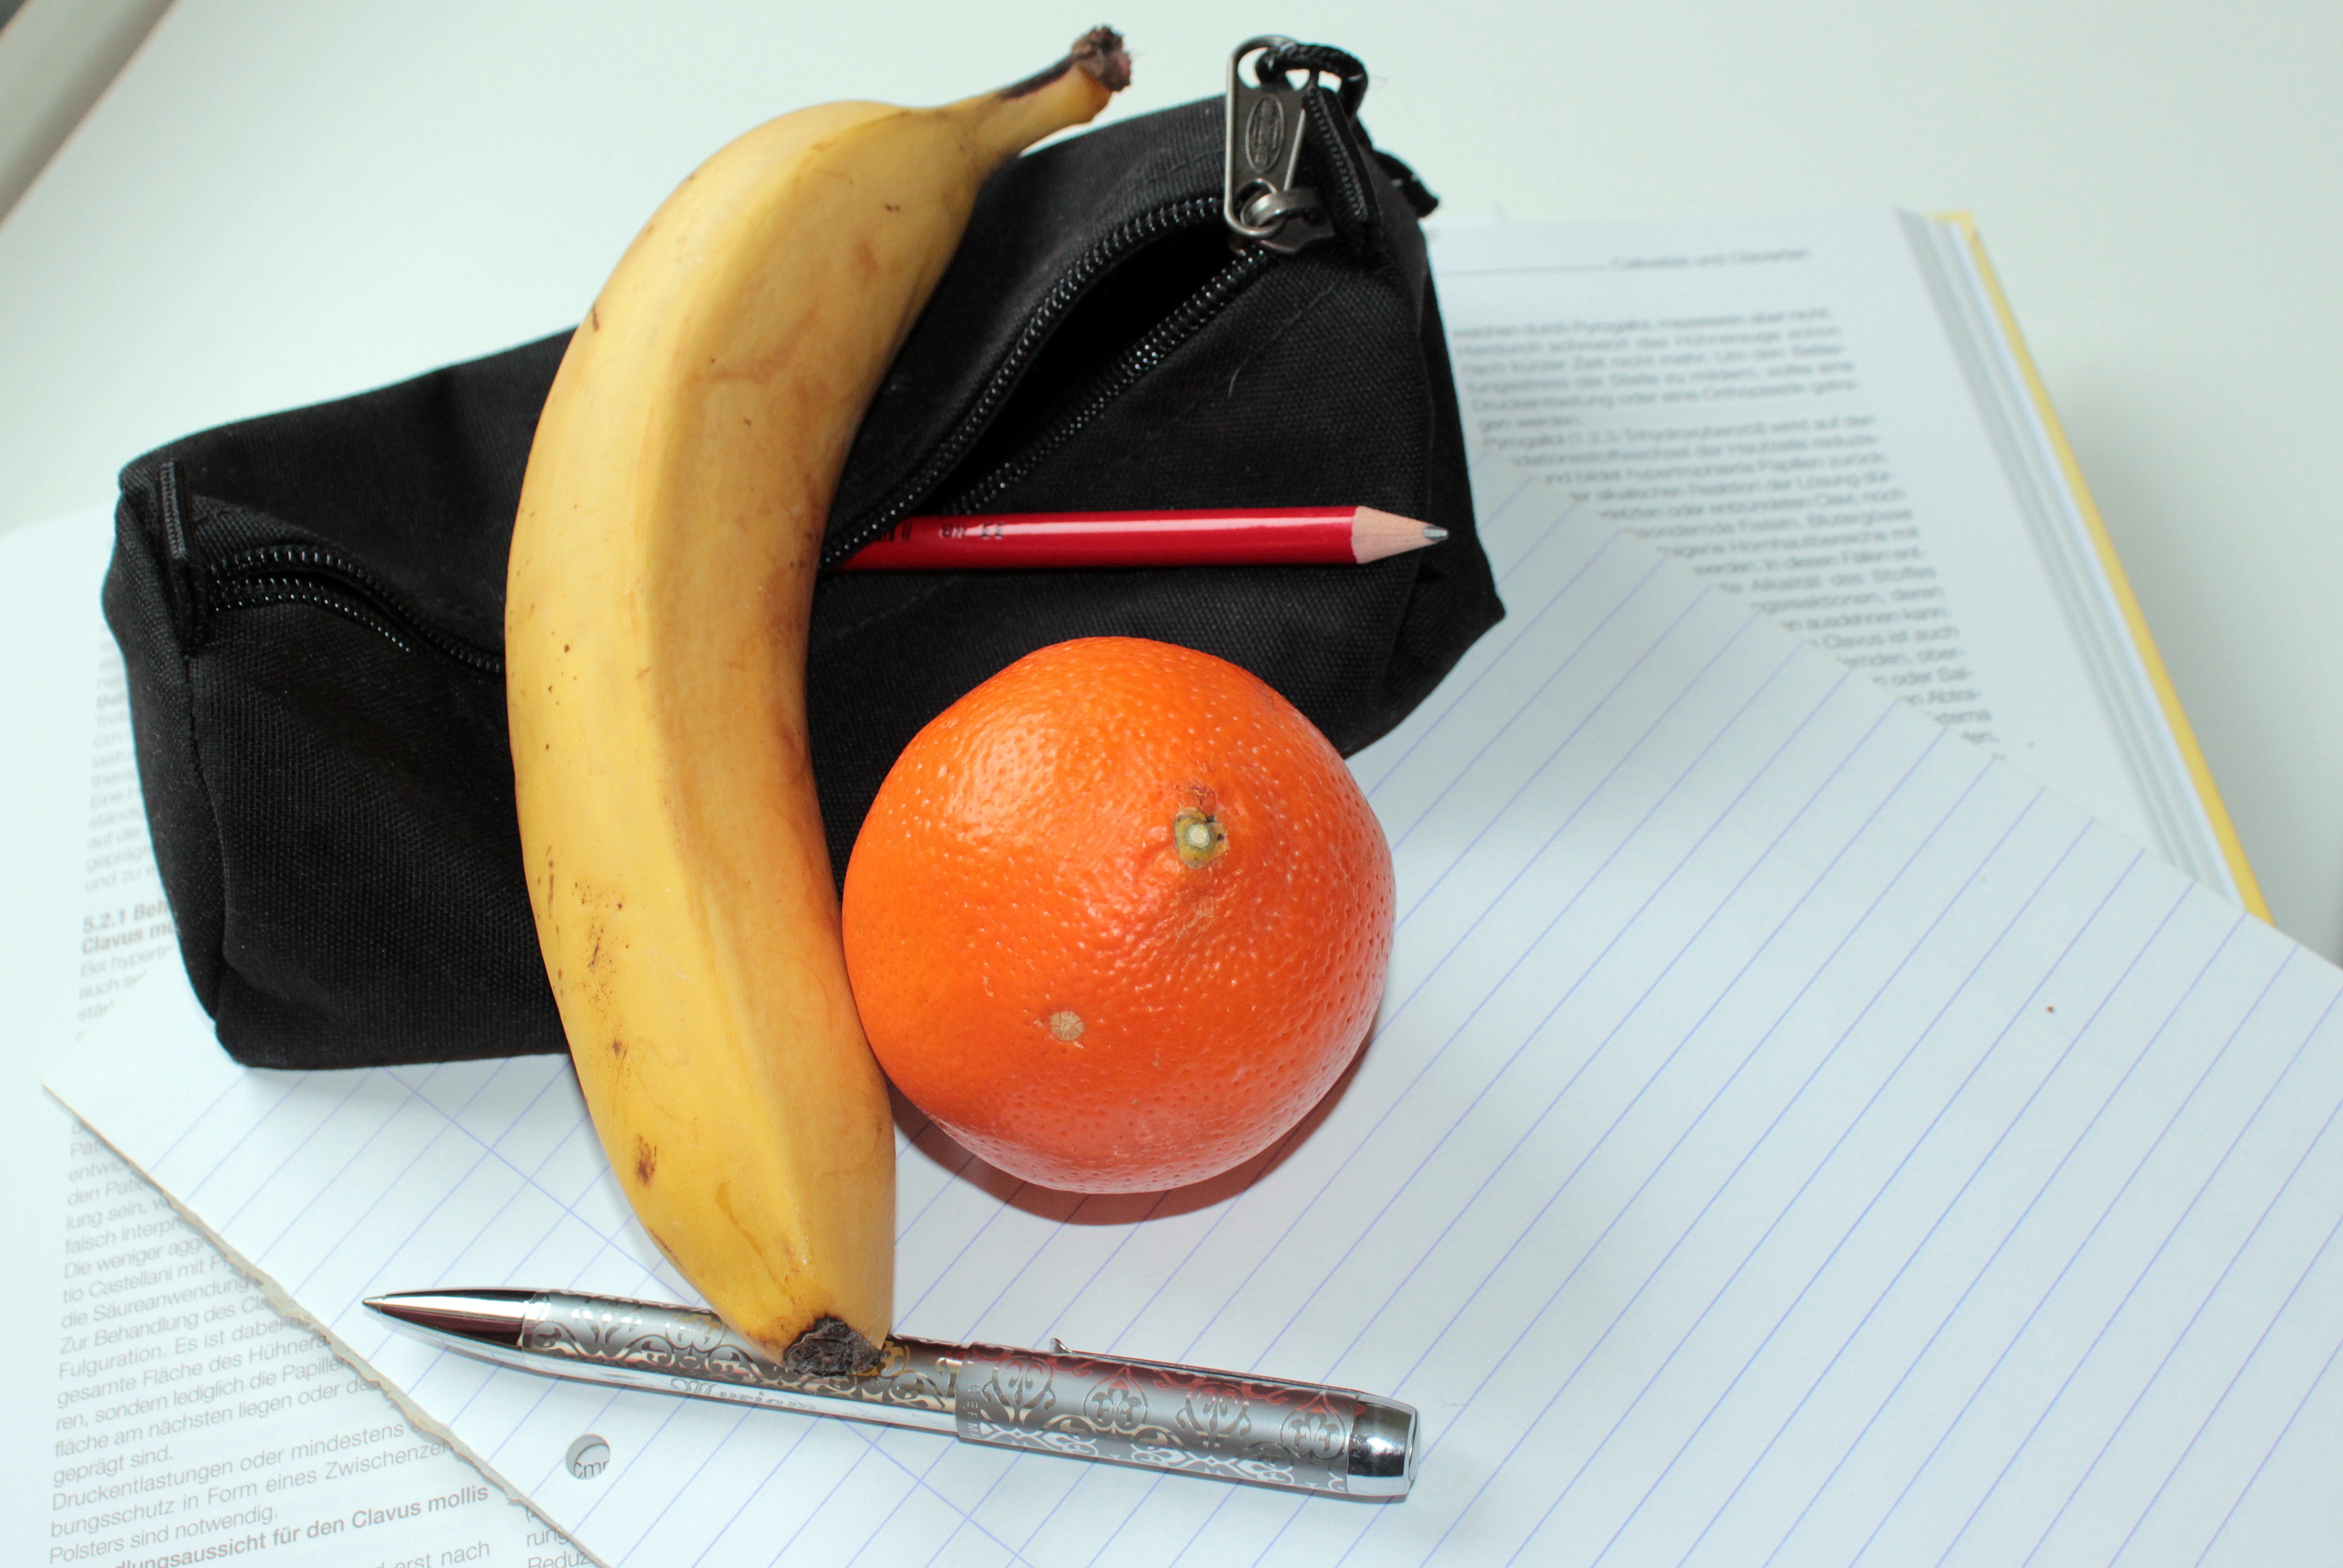
fruit, sweet, food, produce, banana, healthy, delicious, energy, books, pens, fruits, mandarin, vitamins, issue, molt, small break